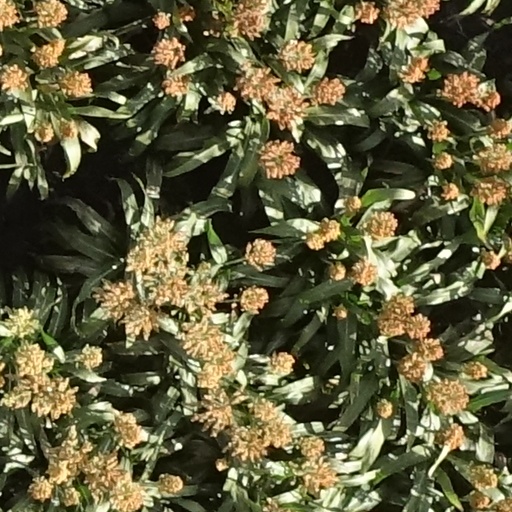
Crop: sorghum